Medlar-with-Wesham

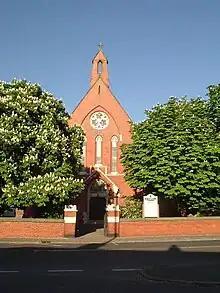
St Joseph's Church, Fleetwood Road

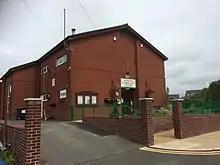
Community Centre

The town has two churches. Christ Church, Church of England, which is a Grade II listed building, was founded in 1894. The church has a graveyard and an affiliated junior school adjacent.